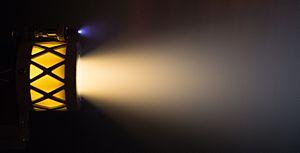
Lunar IceCube est un nano-satellite de format CubeSat 6U sélectionné par la NASA et développé par l'université d'État de Morehead. Le satellite doit permettre d'évaluer le recours à des satellites miniaturisés pour des missions dans l'espace interplanétaire. Lunar IceCube embarque un spectromètre qui doit évaluer le volume et la composition de la glace d'eau présente à la surface de la Lune. Le satellite doit être placé en orbite au cours du premier vol de la fusée Space Launch System planifié pour 2021. Il doit ensuite rejoindre une orbite lunaire en utilisant un moteur ionique miniaturisé.